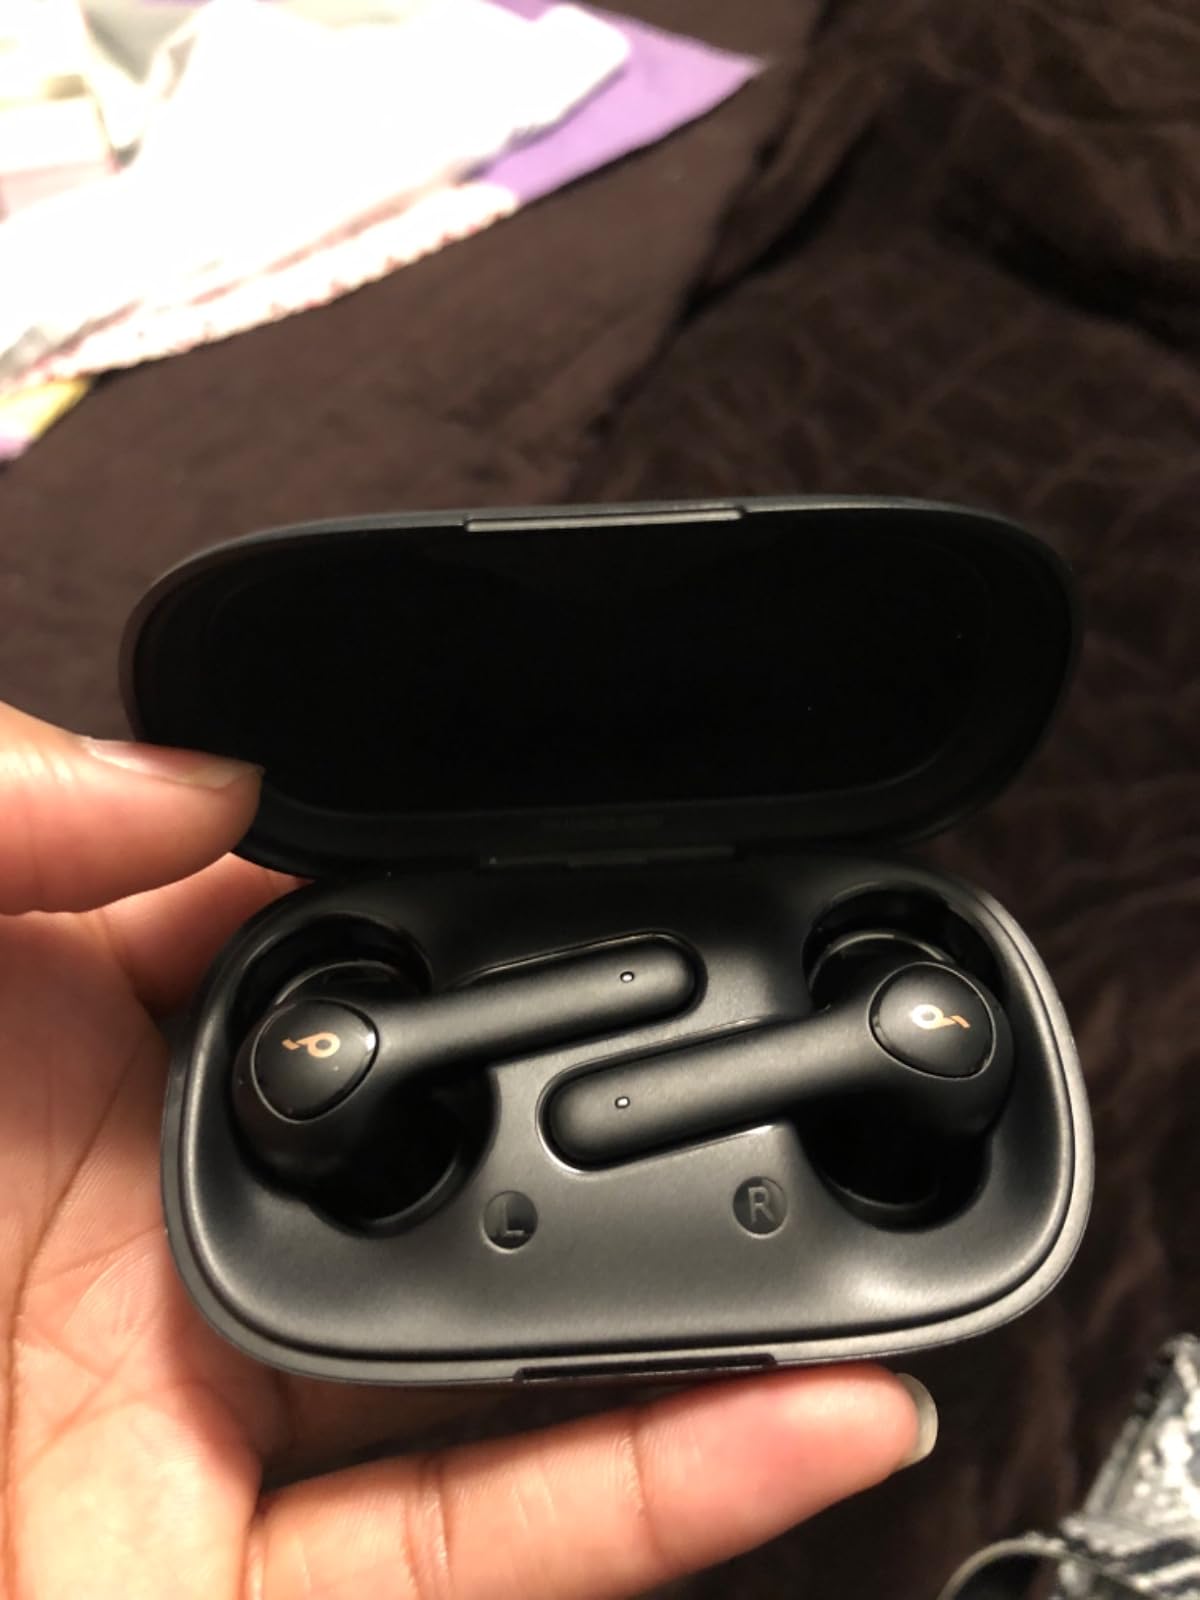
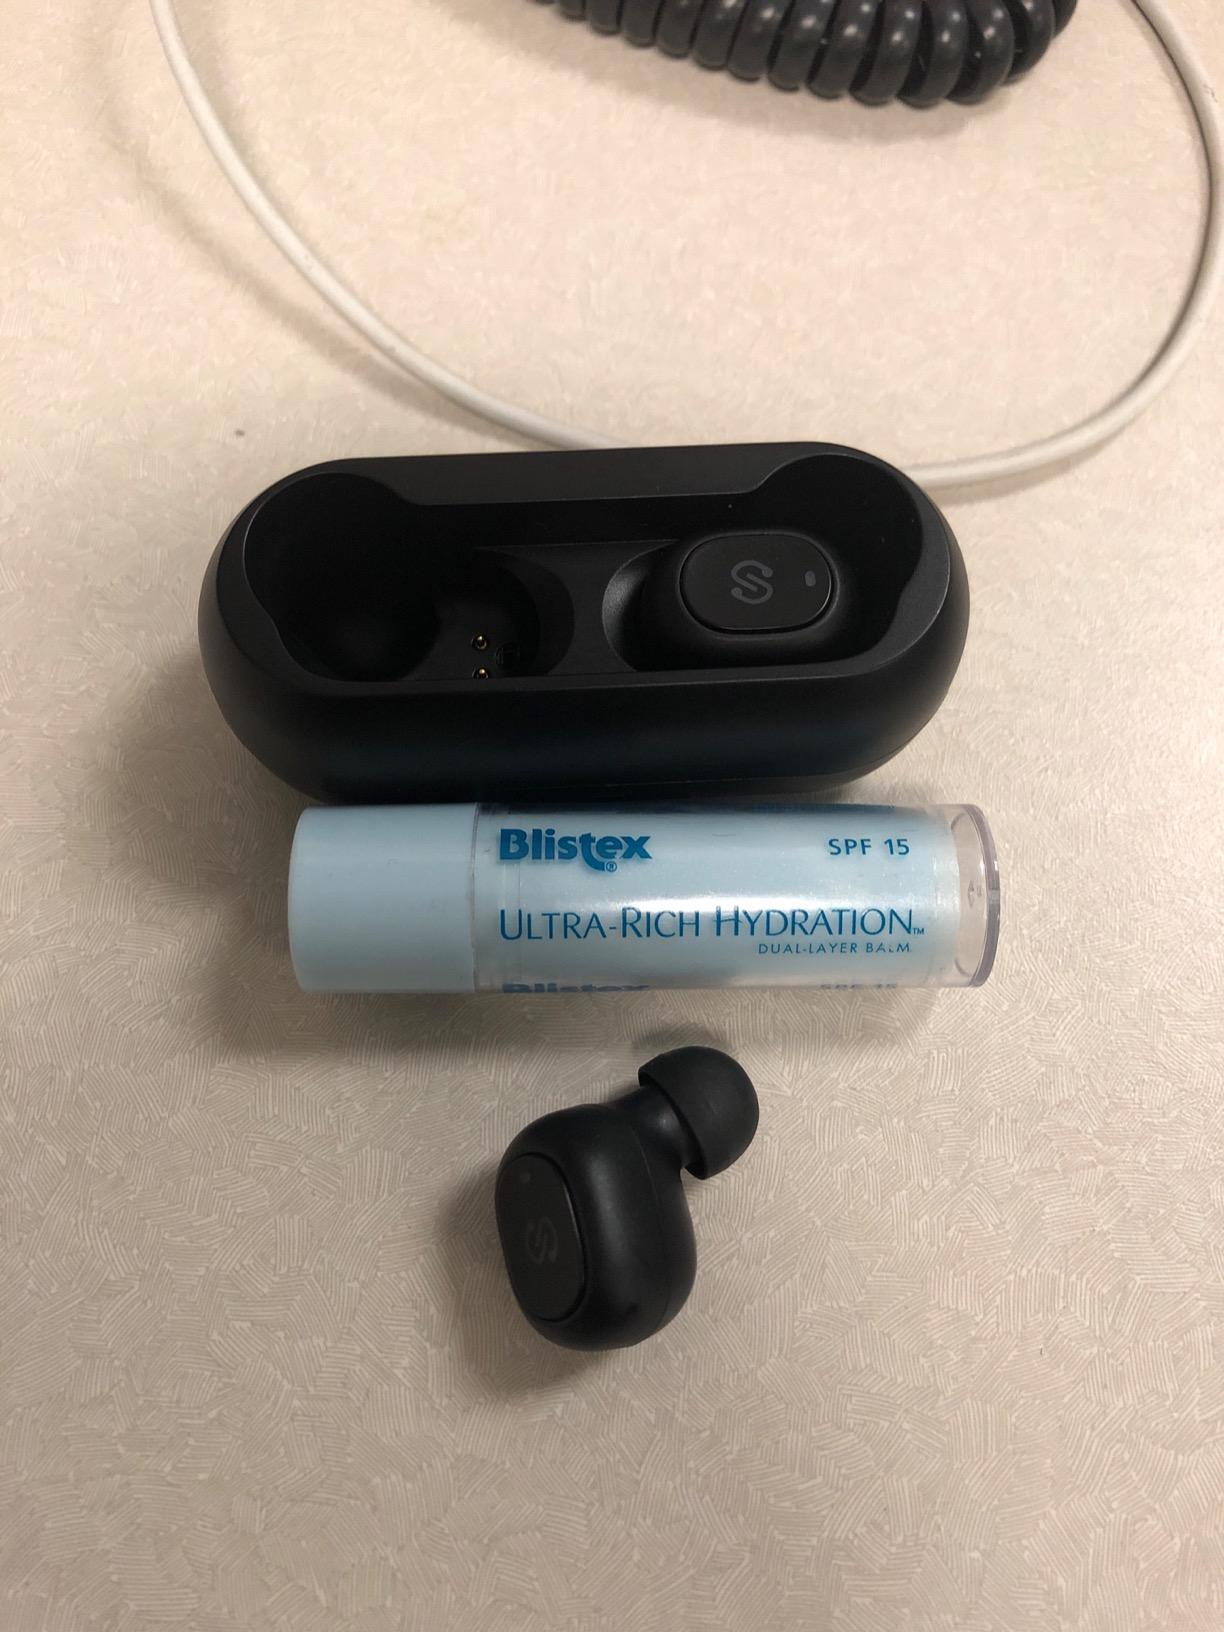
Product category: earbuds
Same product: no